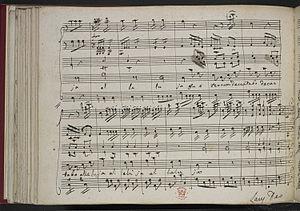
Giuseppe Aprile est un castrat et professeur de musique italien. Il est aussi connu comme « Sciroletto » ou « Scirolino » en honneur de son maître.